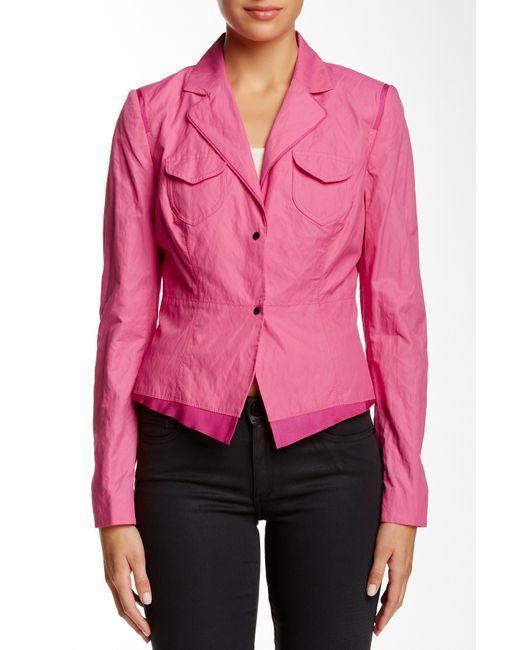
Lässige Blazerjacke aus rosa Stoff für Damen